Ariel Castro kidnappings

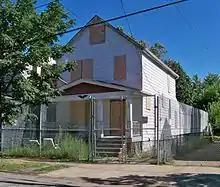
Castro's home at 2207 Seymour Avenue; it was demolished on August 7, 2013, as part of Castro's plea bargain.

Ariel Castro (July 10, 1960 – September 3, 2013) was born in Duey, Yauco, Puerto Rico, to Pedro Castro and Lillian Rodriguez. His parents divorced when he was a child, and he moved to Pennsylvania with his mother and three siblings. They first lived in Reading, Pennsylvania, before settling in Cleveland, Ohio, where Castro's father and other relatives were living. He had nine siblings (both full and half). Castro was a devout Catholic.